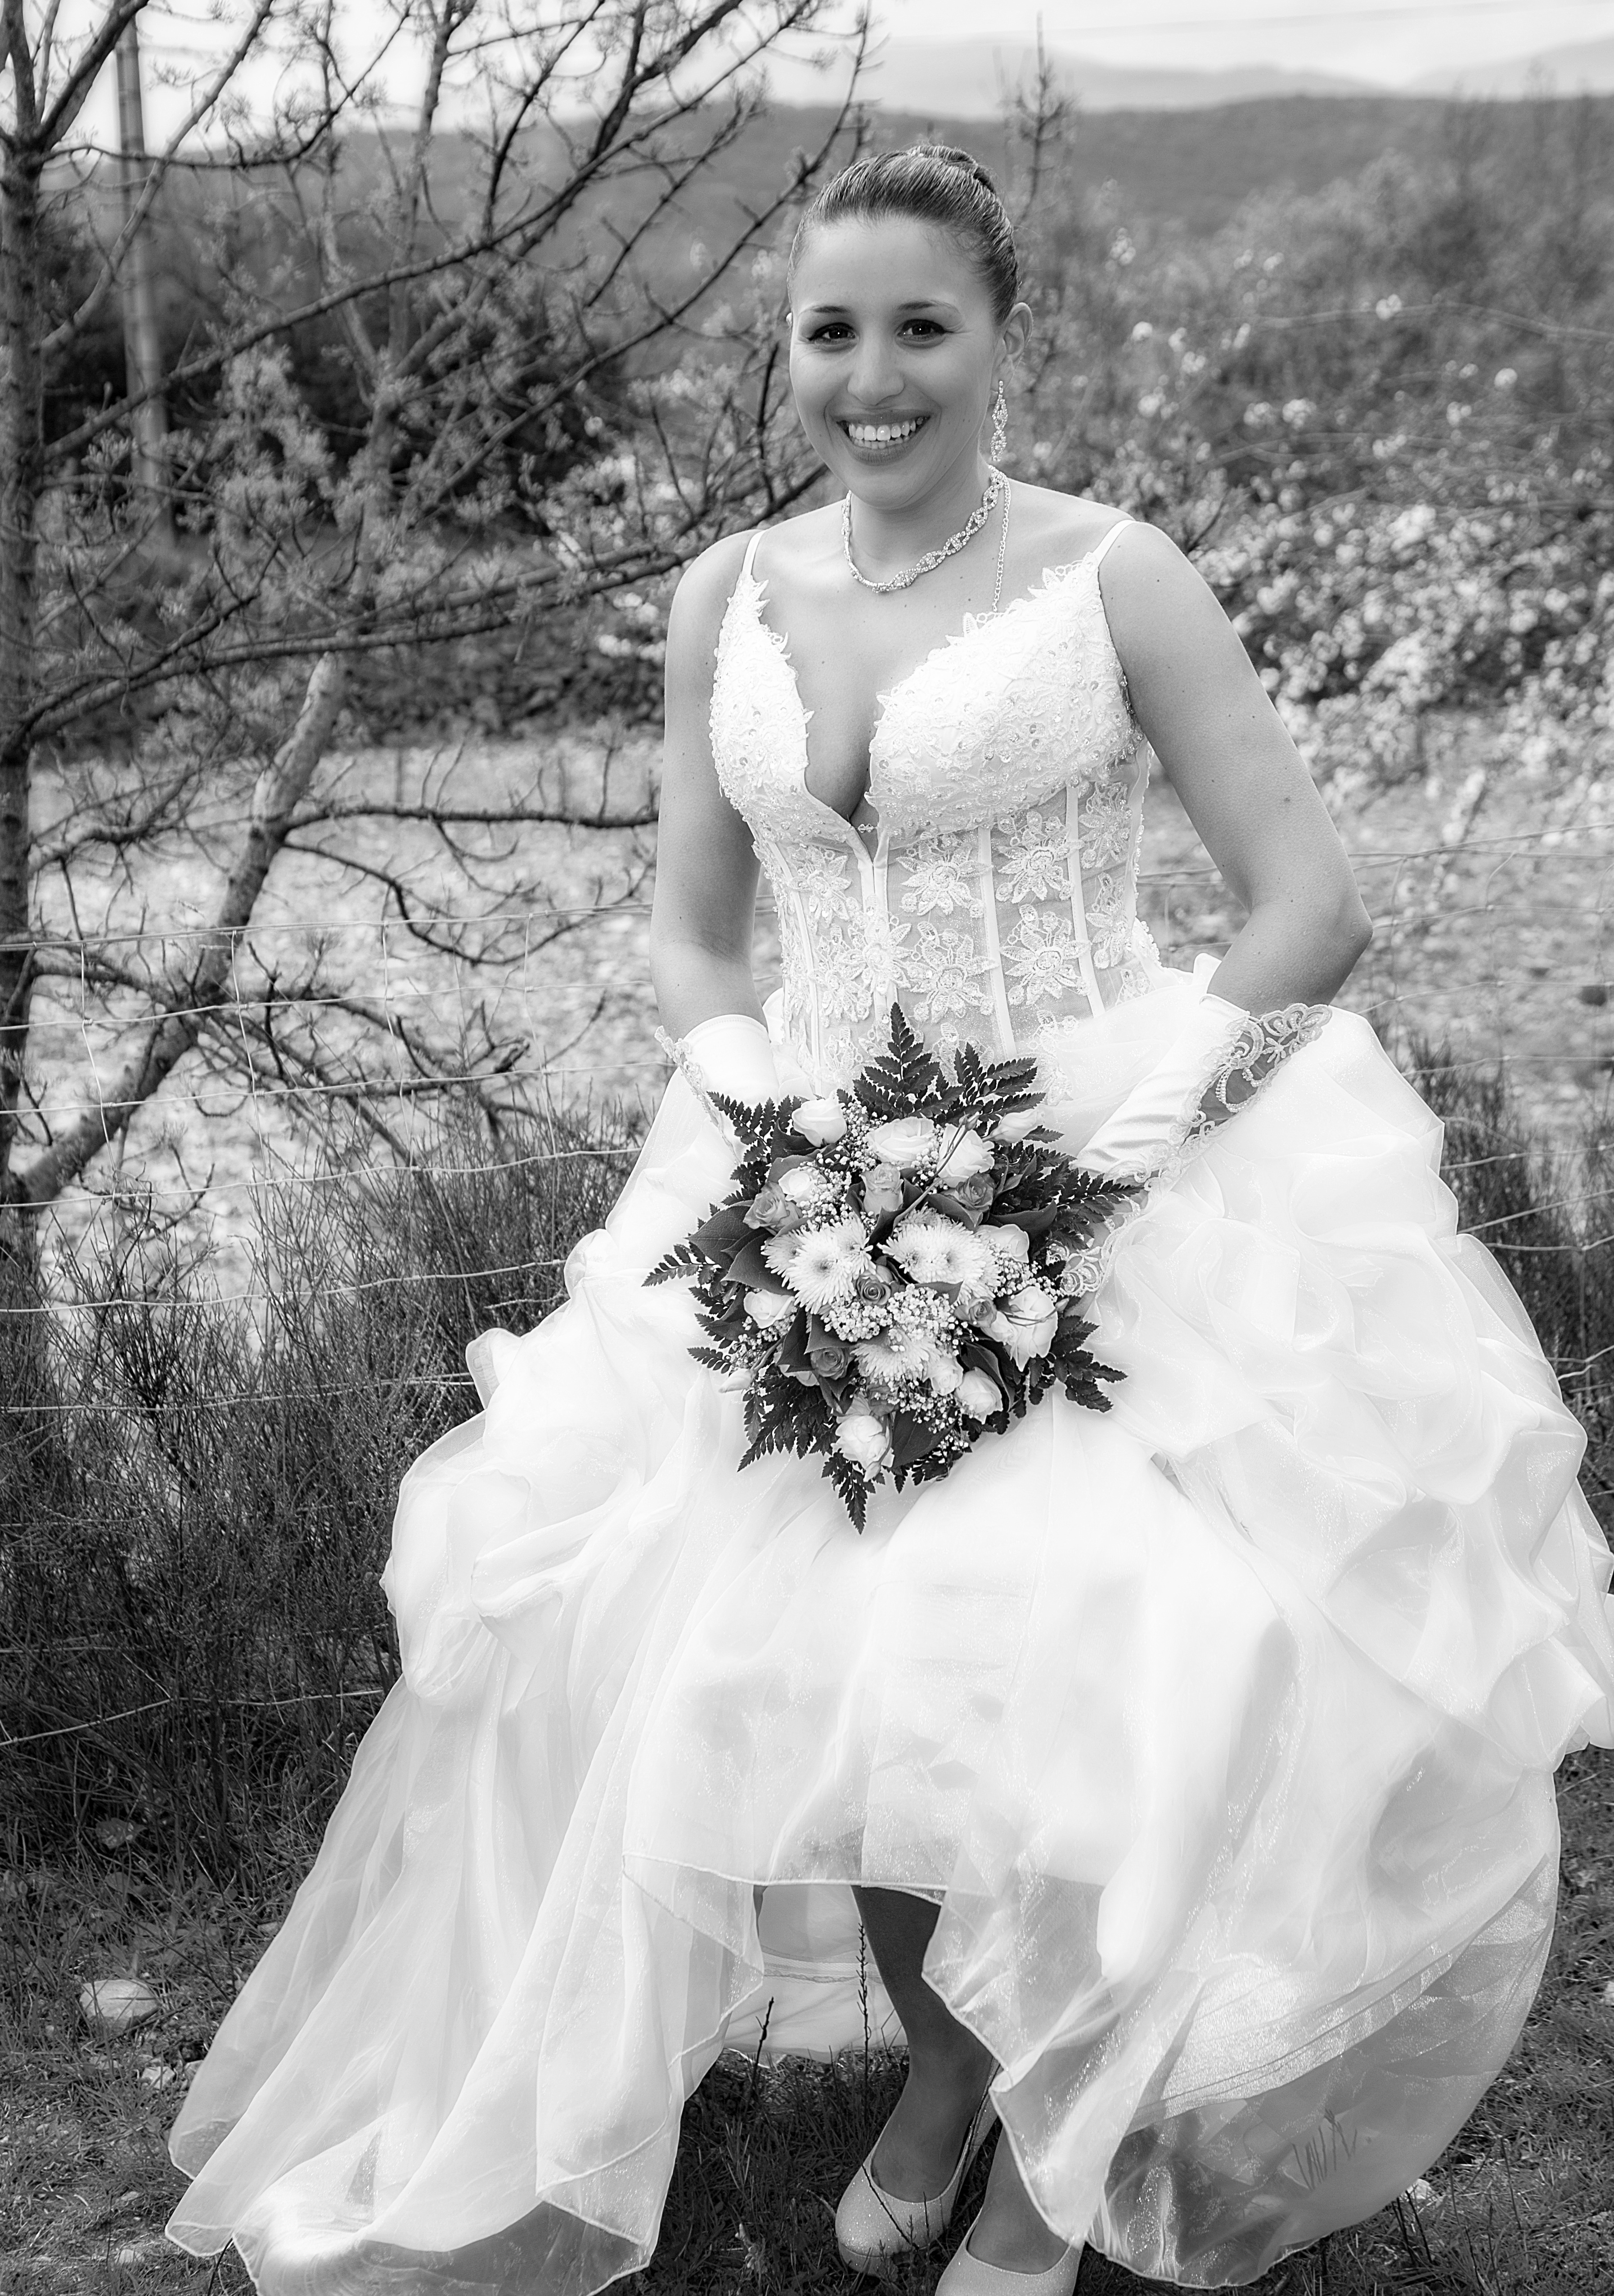
person, black and white, woman, white, photography, celebration, love, bouquet, commitment, child, clothing, monochrome, wedding, wedding dress, bride, alliance, marie, dress, happiness, photograph, gown, union, tenderness, in love, image of love, wedding photo, wedding photograpy, monochrome photography, bridal clothing